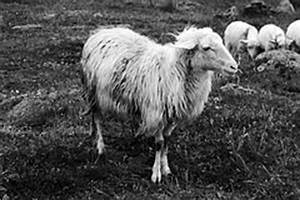
Label: pecora